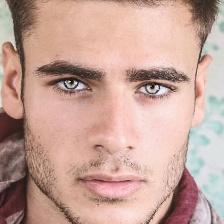
Label: faces